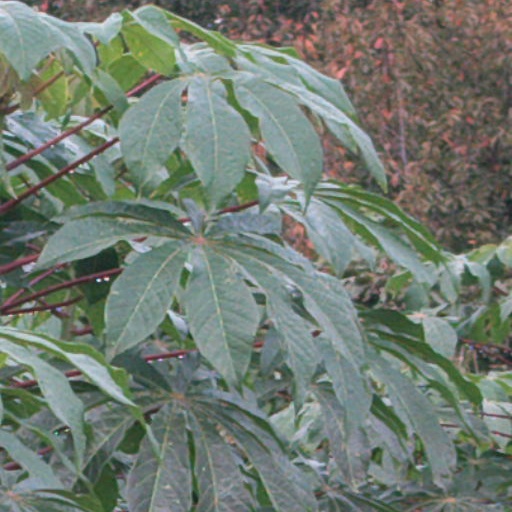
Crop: cassava